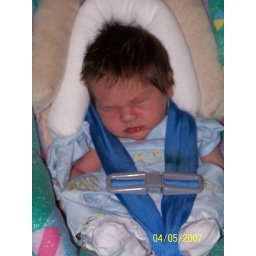
Sleeping in the car seat